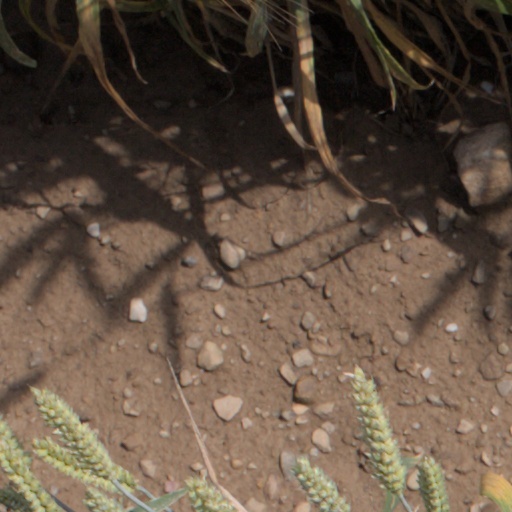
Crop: wheat